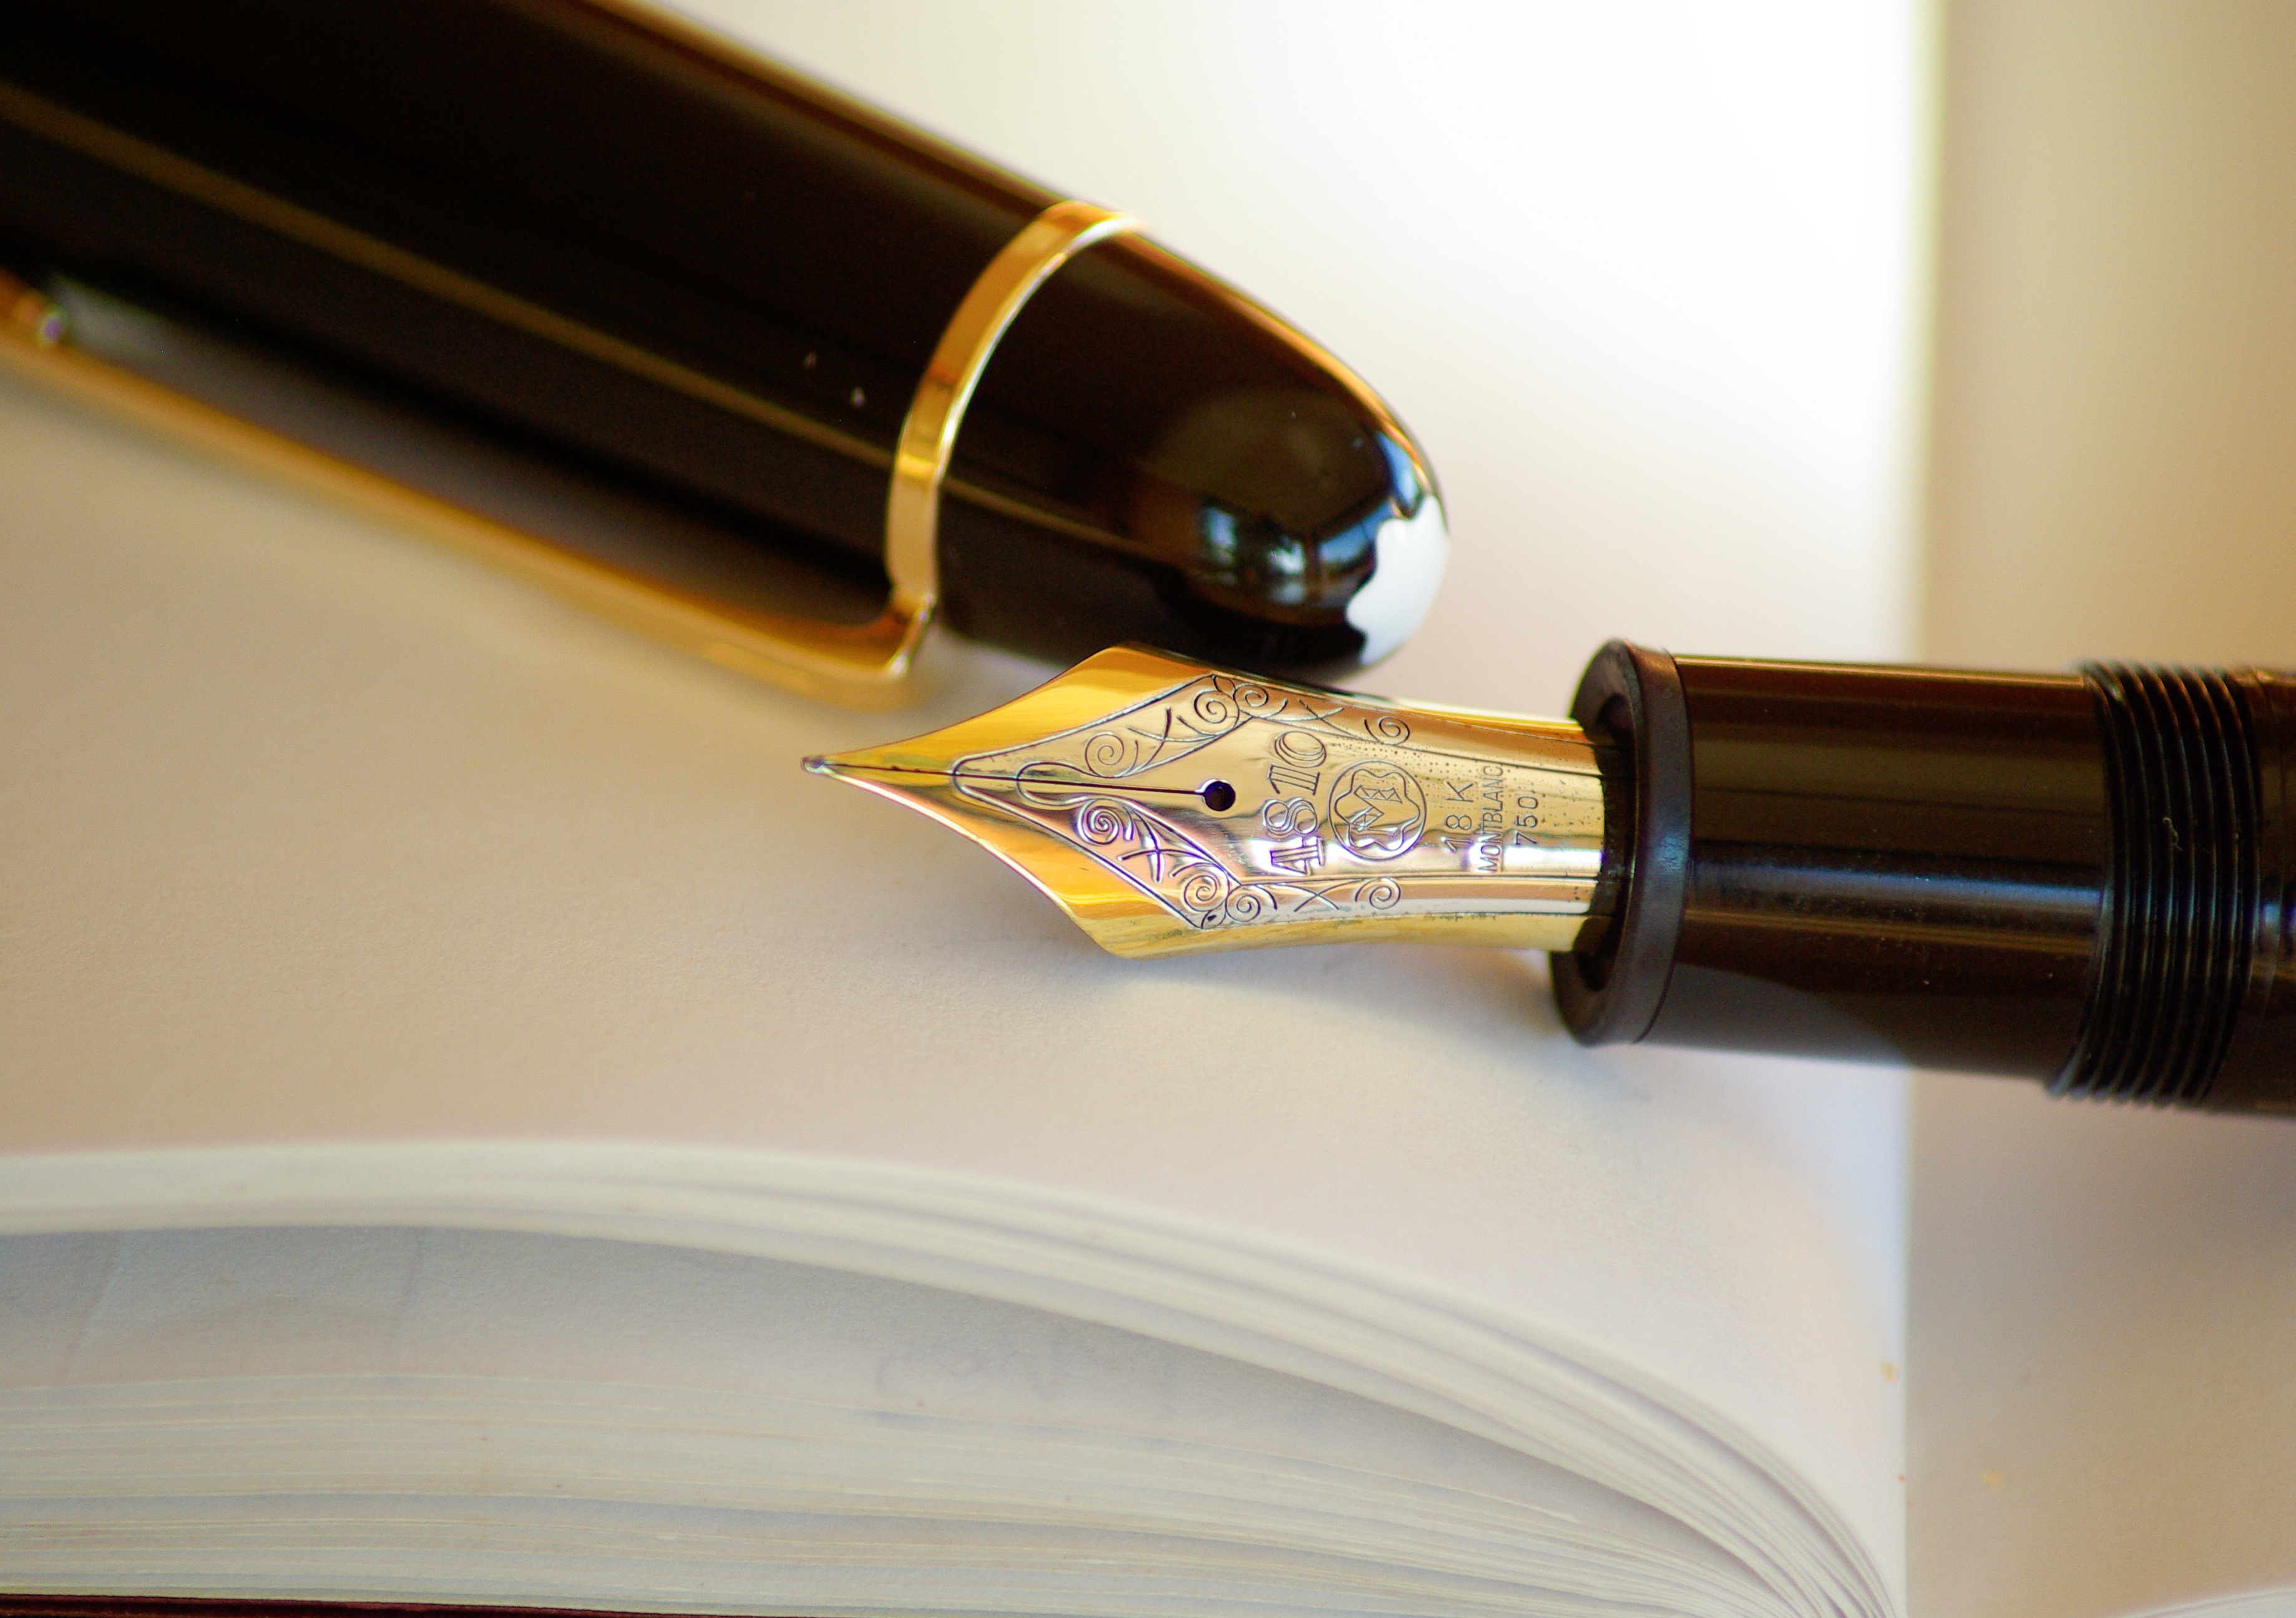
writing, pen, ink, fountain pen, gold, decorative, handwriting, calligraphy, ball pen, cue stick